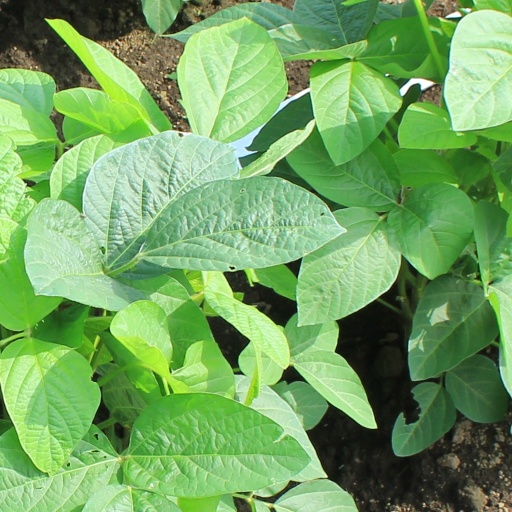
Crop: soybean